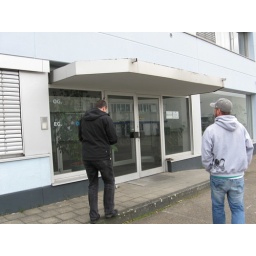
Robert and Columbus standing in front of CustomCD DE office